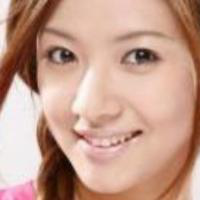
Age group: age 21-30